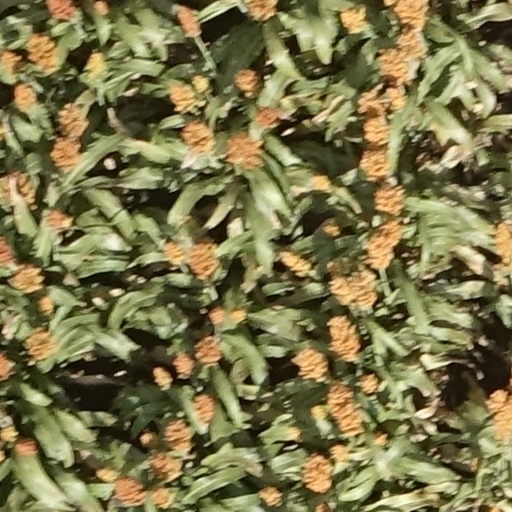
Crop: sorghum